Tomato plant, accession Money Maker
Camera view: horizontal (90 deg, fisheye); turntable rotation: 240 degrees
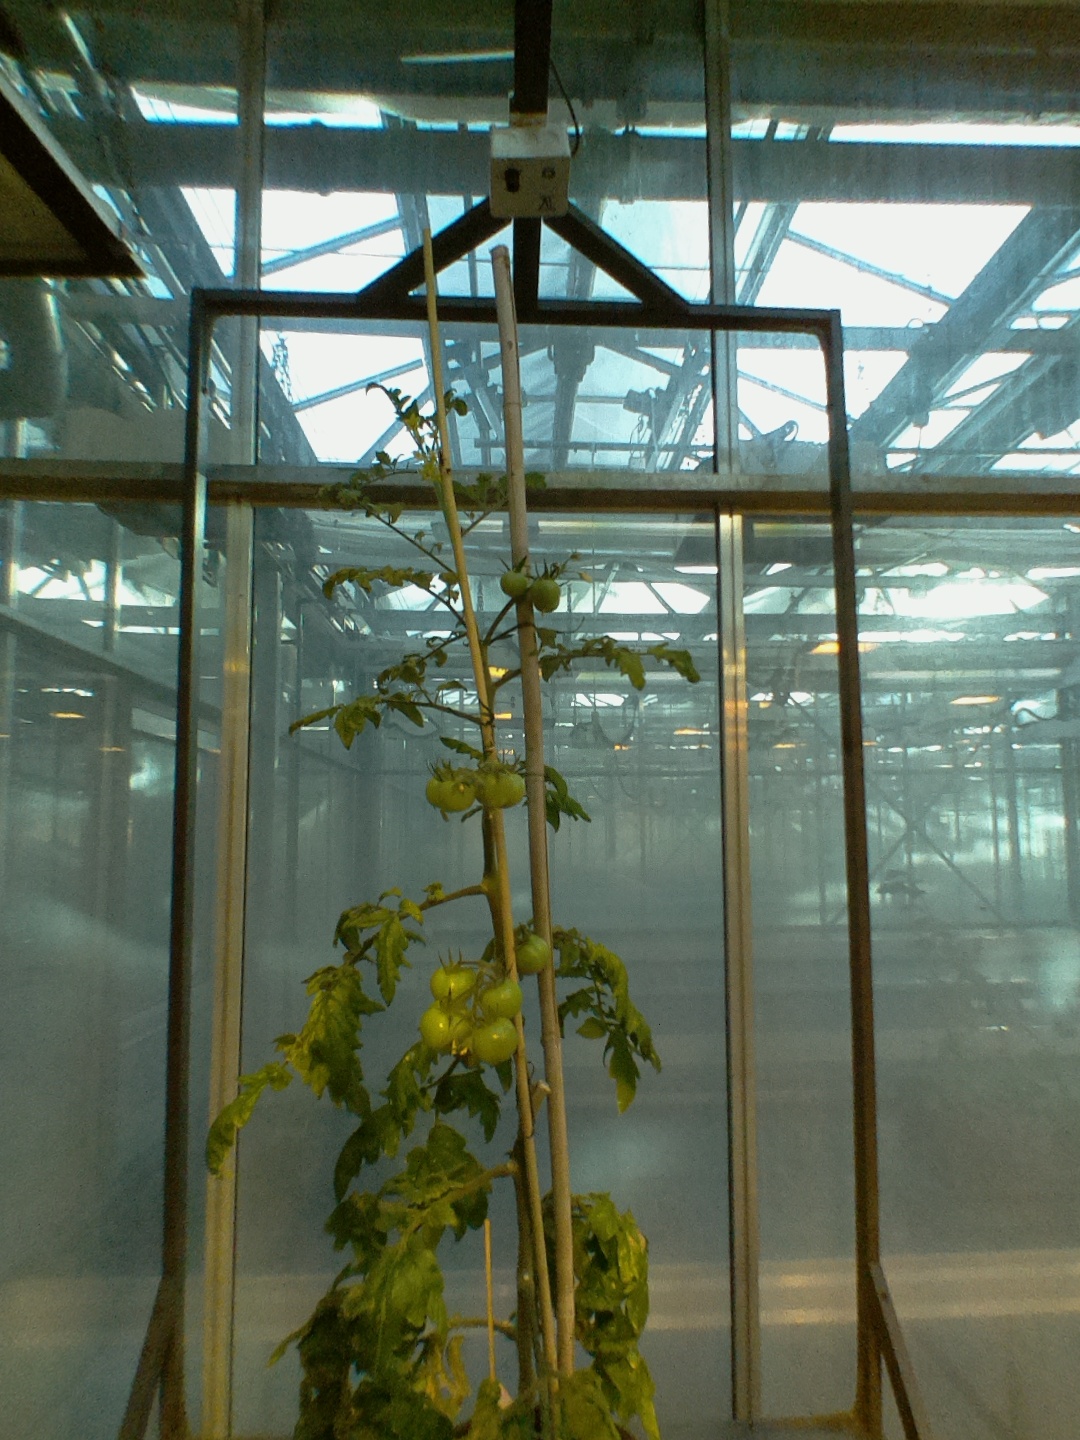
BBCH growth stage 74: 40%-50% of final fruit size